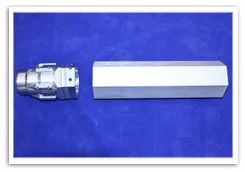
Label: Hexagonal_Sheath